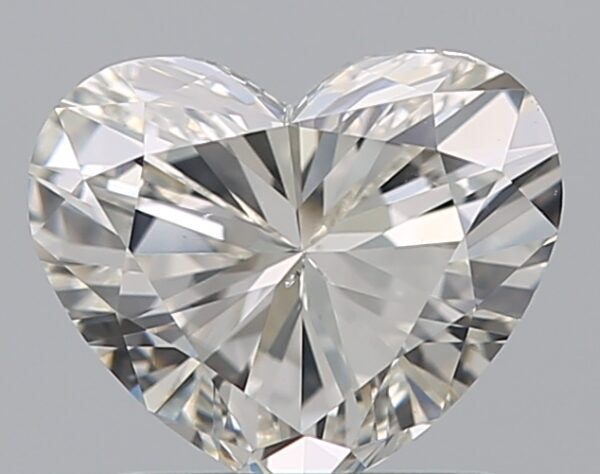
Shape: heart
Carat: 1
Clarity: VS2
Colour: J
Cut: EX
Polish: VG
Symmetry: VG
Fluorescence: F
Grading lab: GIA
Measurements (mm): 5.94 x 7.05 x 4